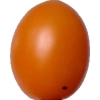
Label: tomato_cherry_orange